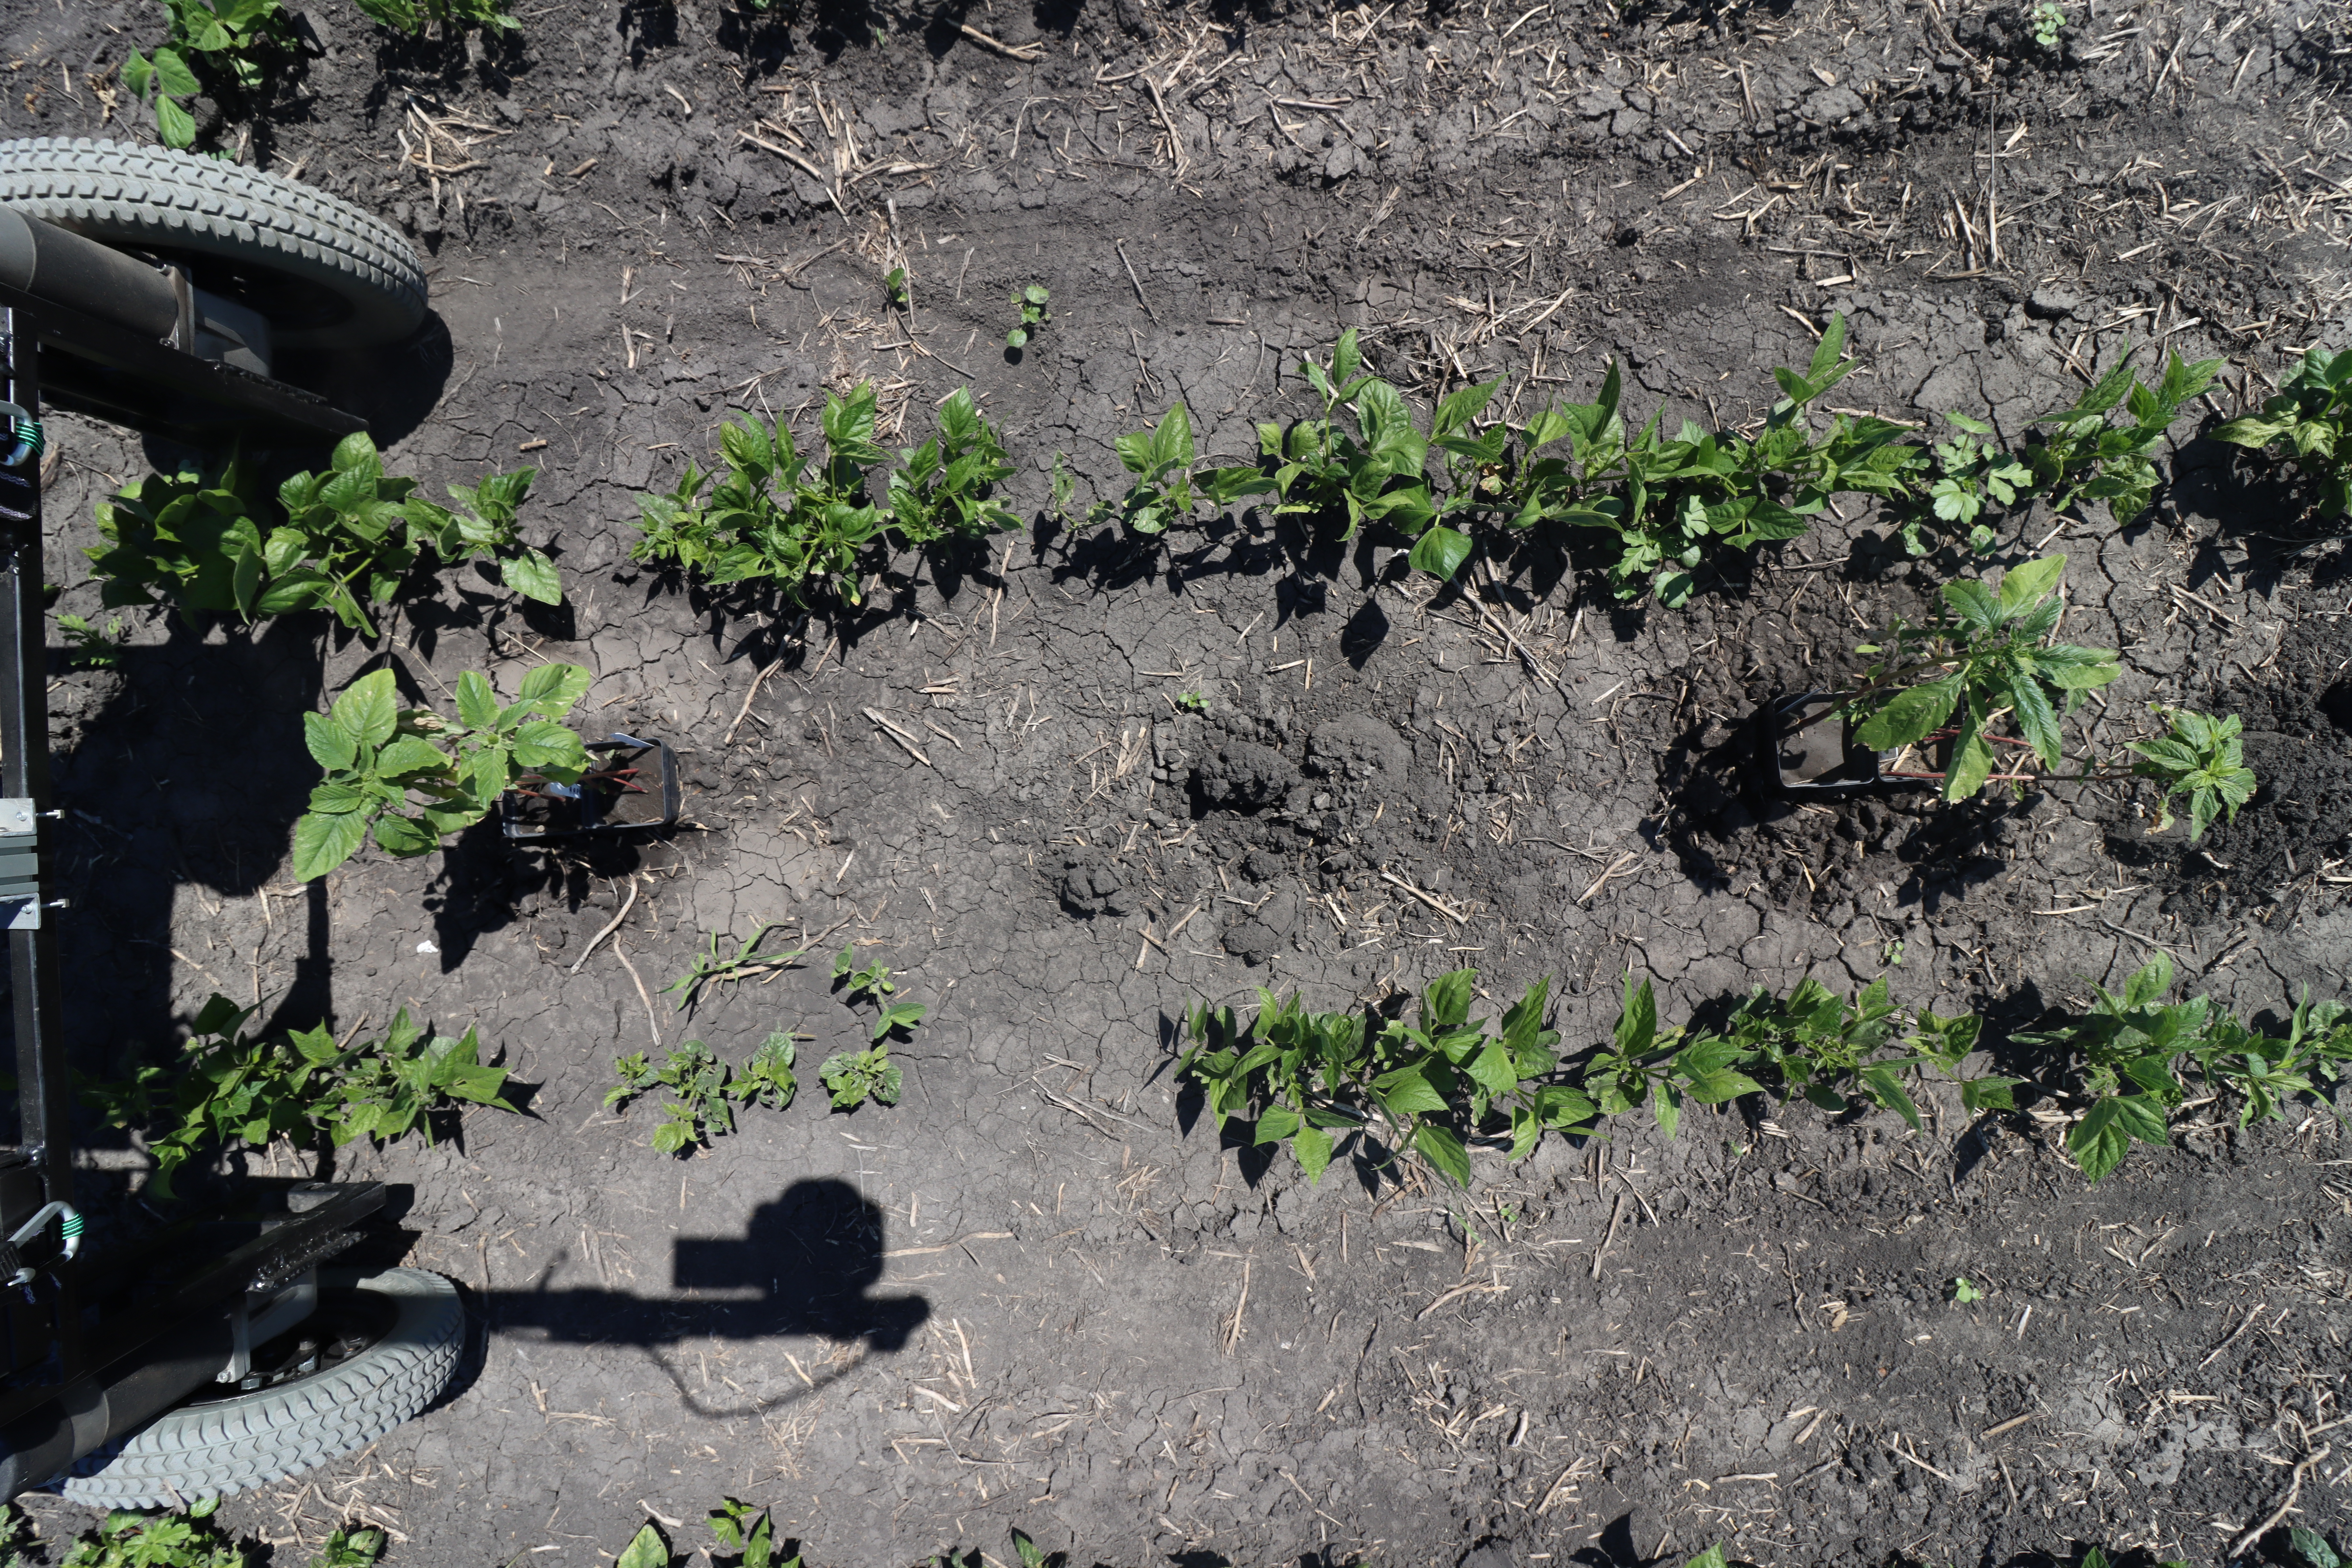
Crop: Black bean
Objects: Blackbean, Blackbean, Blackbean, Blackbean, Blackbean, Blackbean, Blackbean, Blackbean, Redroot Pigweed, Waterhemp, Blackbean, Redroot Pigweed, Blackbean, Blackbean, Blackbean, Blackbean, Soybean, Blackbean, Blackbean, Waterhemp, Blackbean, Blackbean